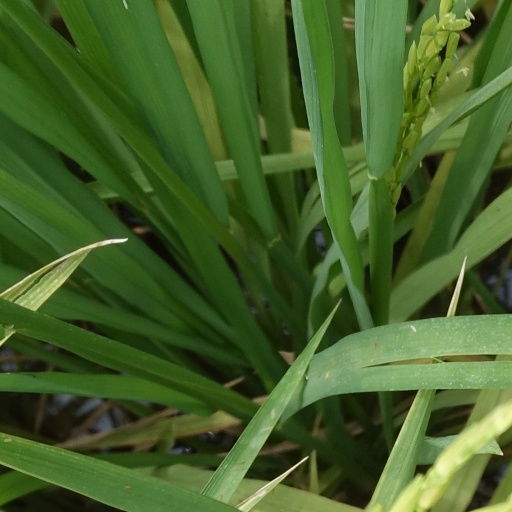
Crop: rice